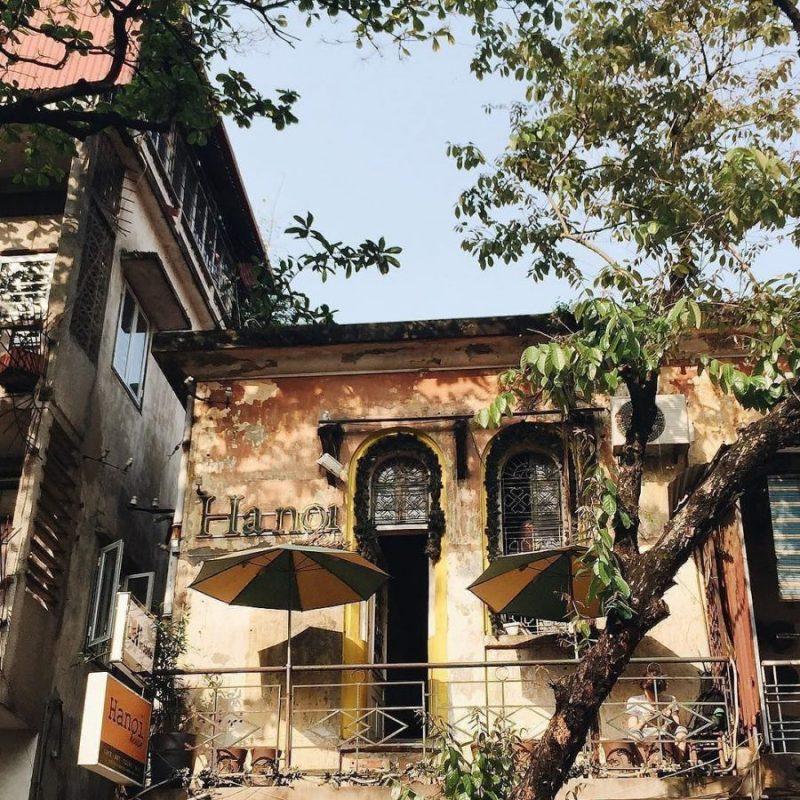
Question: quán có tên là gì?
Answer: quán có tên là hanoi